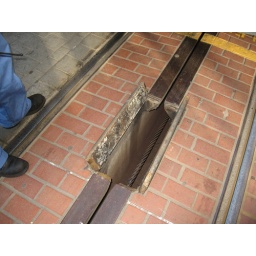
You can see the cable car cable in the street through the access hatch.